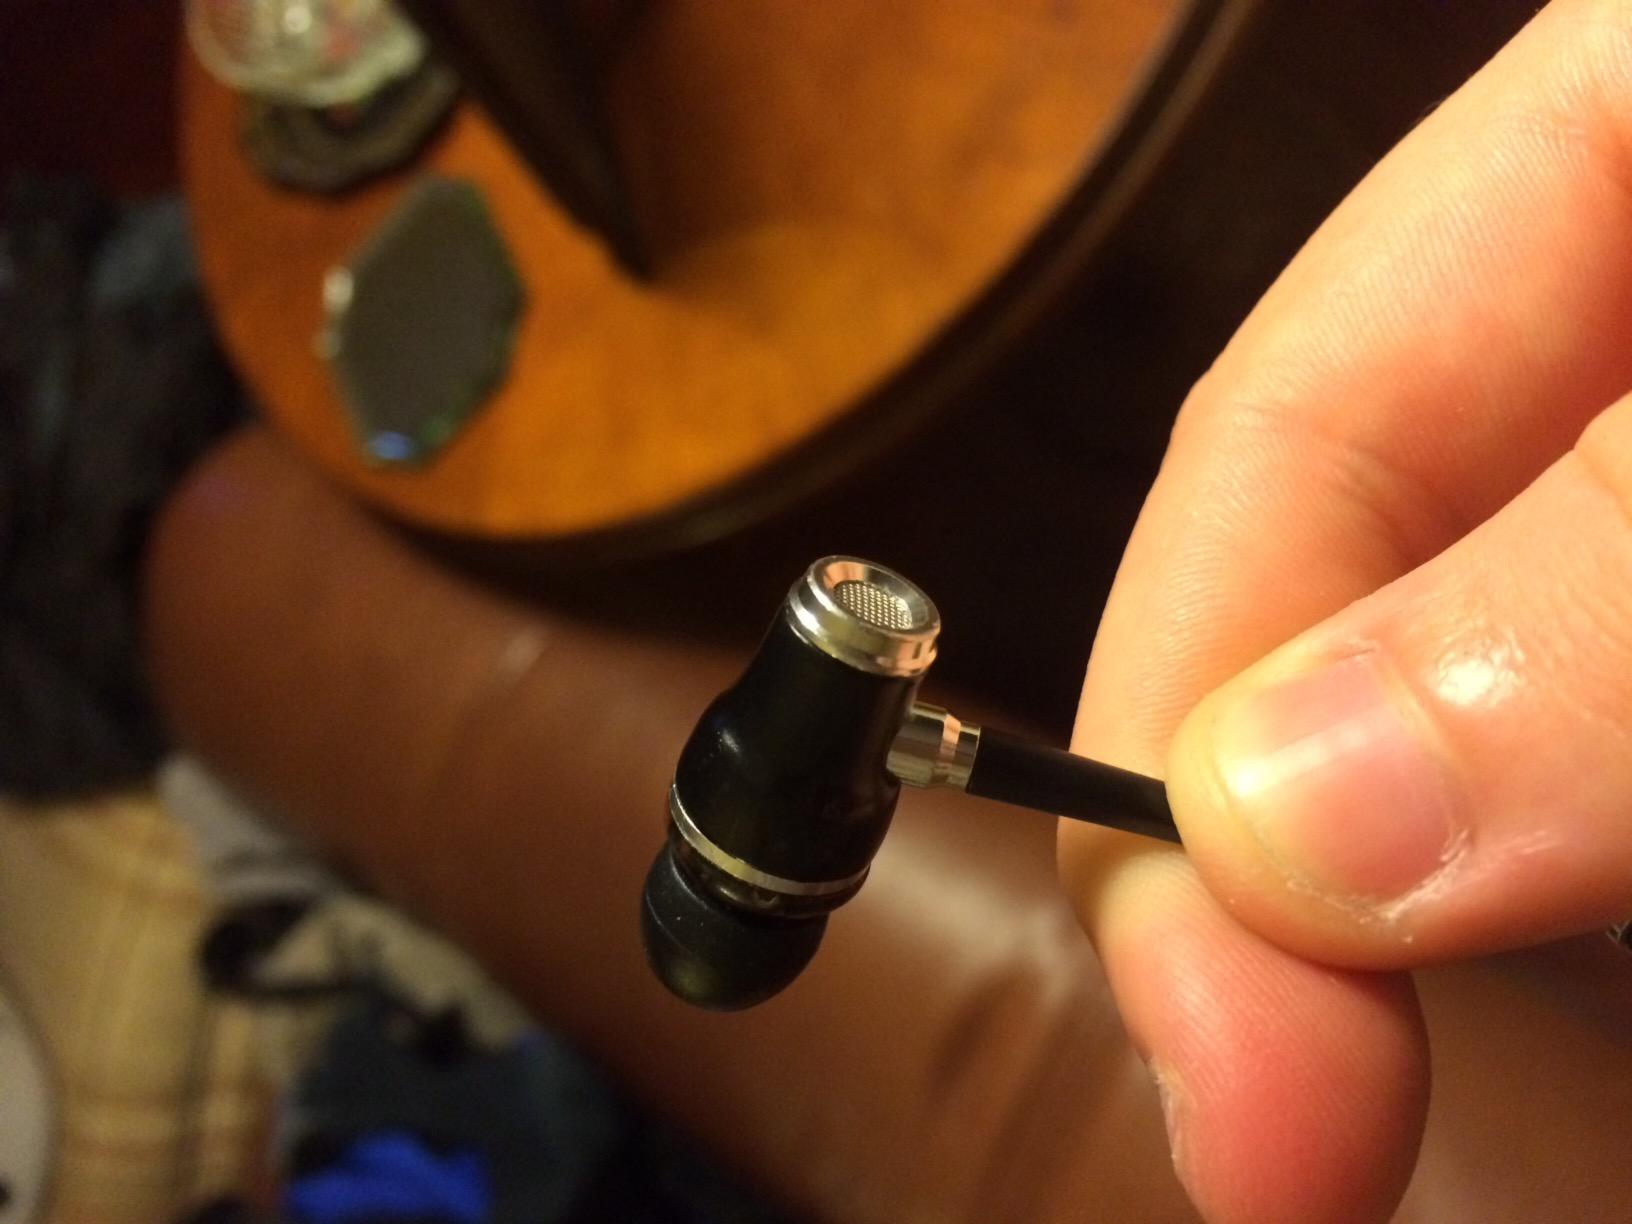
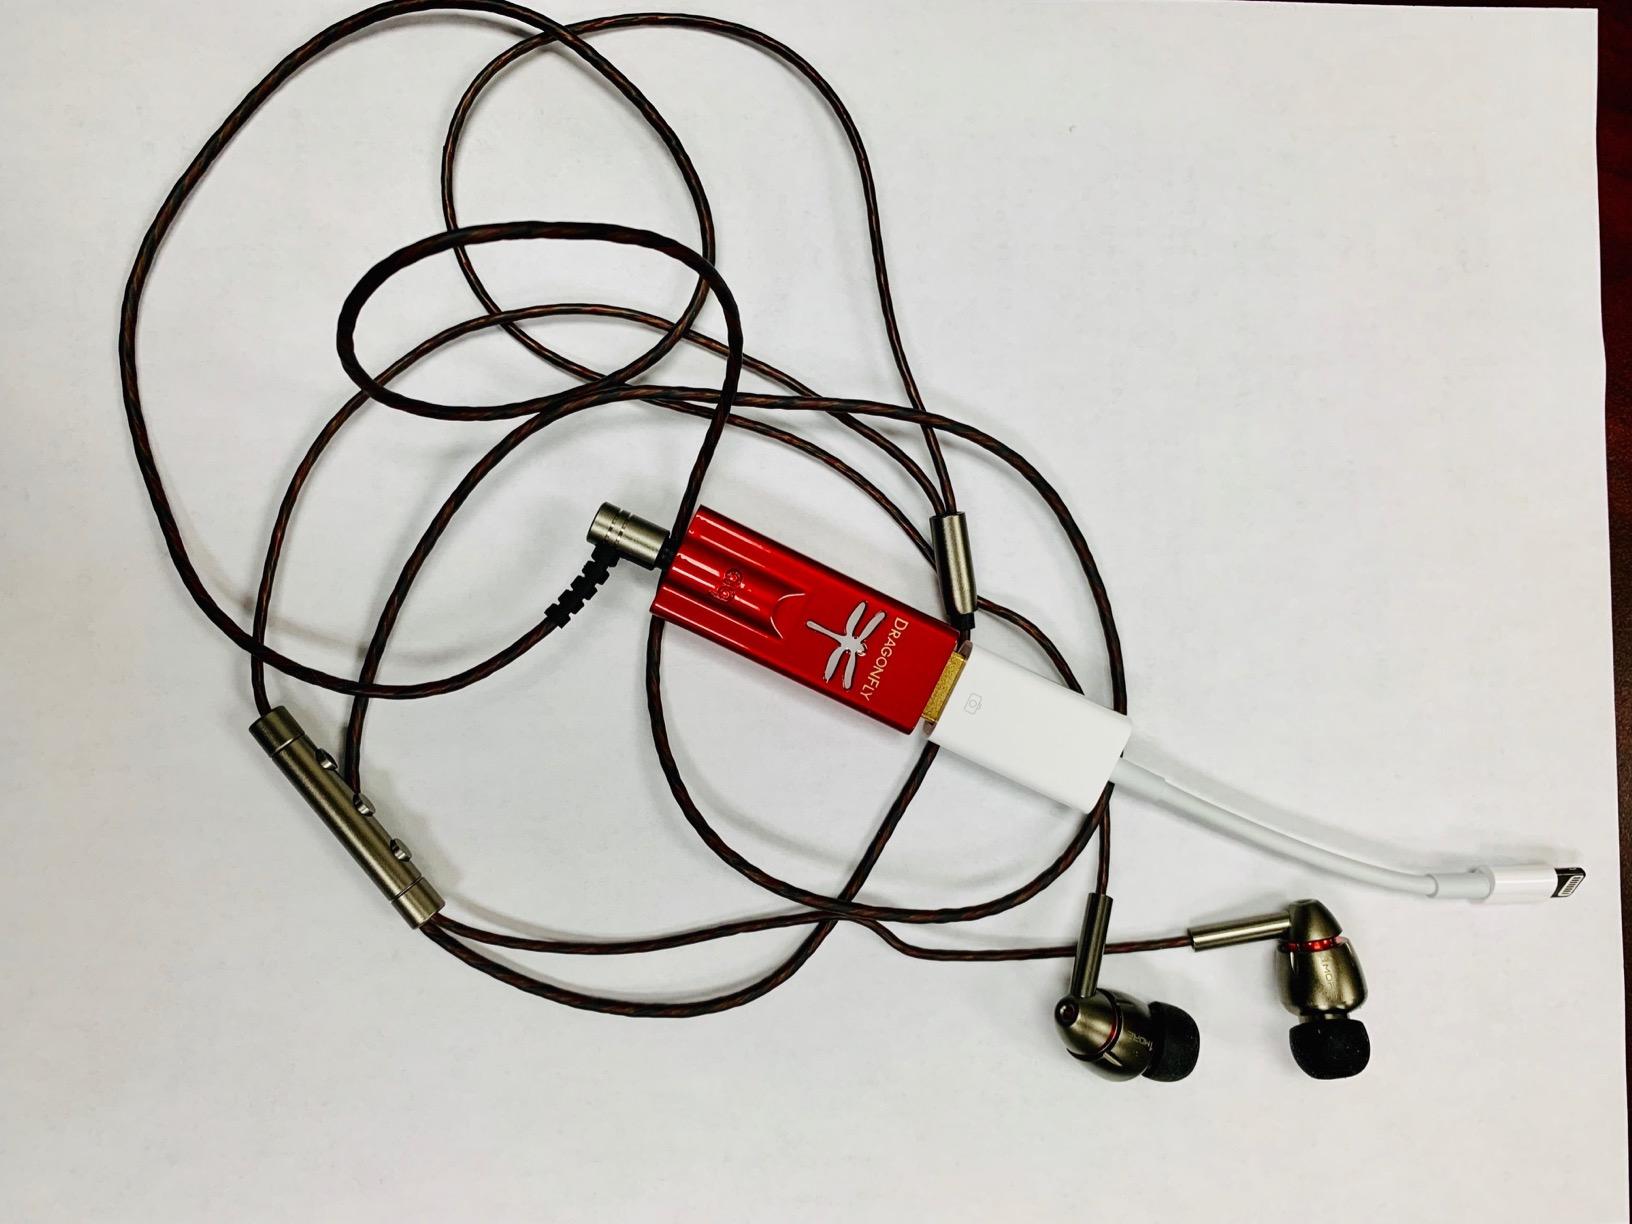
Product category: headphones
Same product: no